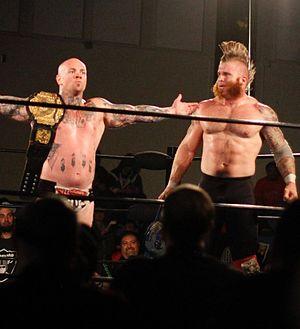
Reno Scum est une équipe de catch composée de Adam Thornstowe et Luster the Legend. Le duo travaille pour la Global Force Wrestling.